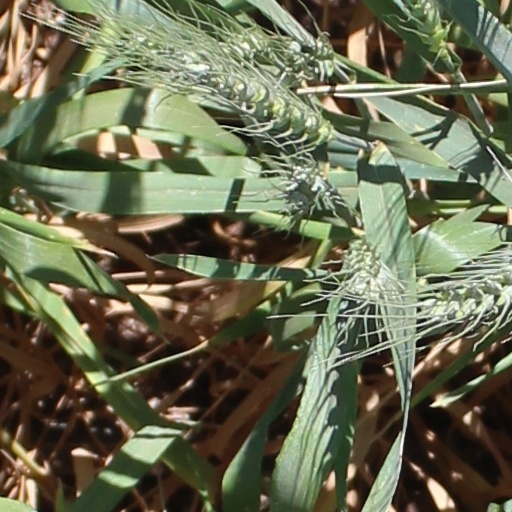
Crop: wheat